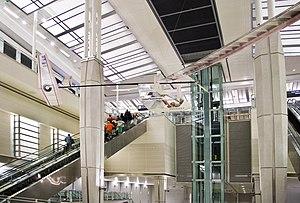
MIT Daedalus 87 aéronefs à propulsion humaine exposés dans le hall de transit, terminal B de l'aéroport international de Dulles, près de Washington, D.C.